CS 30

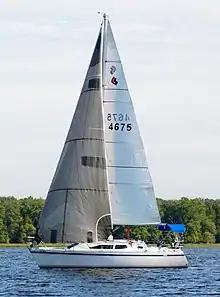
CS 30 with alternate window arrangement

The CS 30 is a small recreational keelboat, built predominantly of fibreglass, with wood trim. It has a masthead sloop rig, an internally-mounted spade-type rudder, reverse transom and a fixed fin keel. It displaces and carries of ballast.